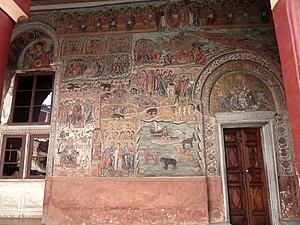
Fresque du jugement dernier sur la façade du katholikon du monastère de Vatopedi (Mont Athos)